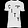
Label: T - shirt / top